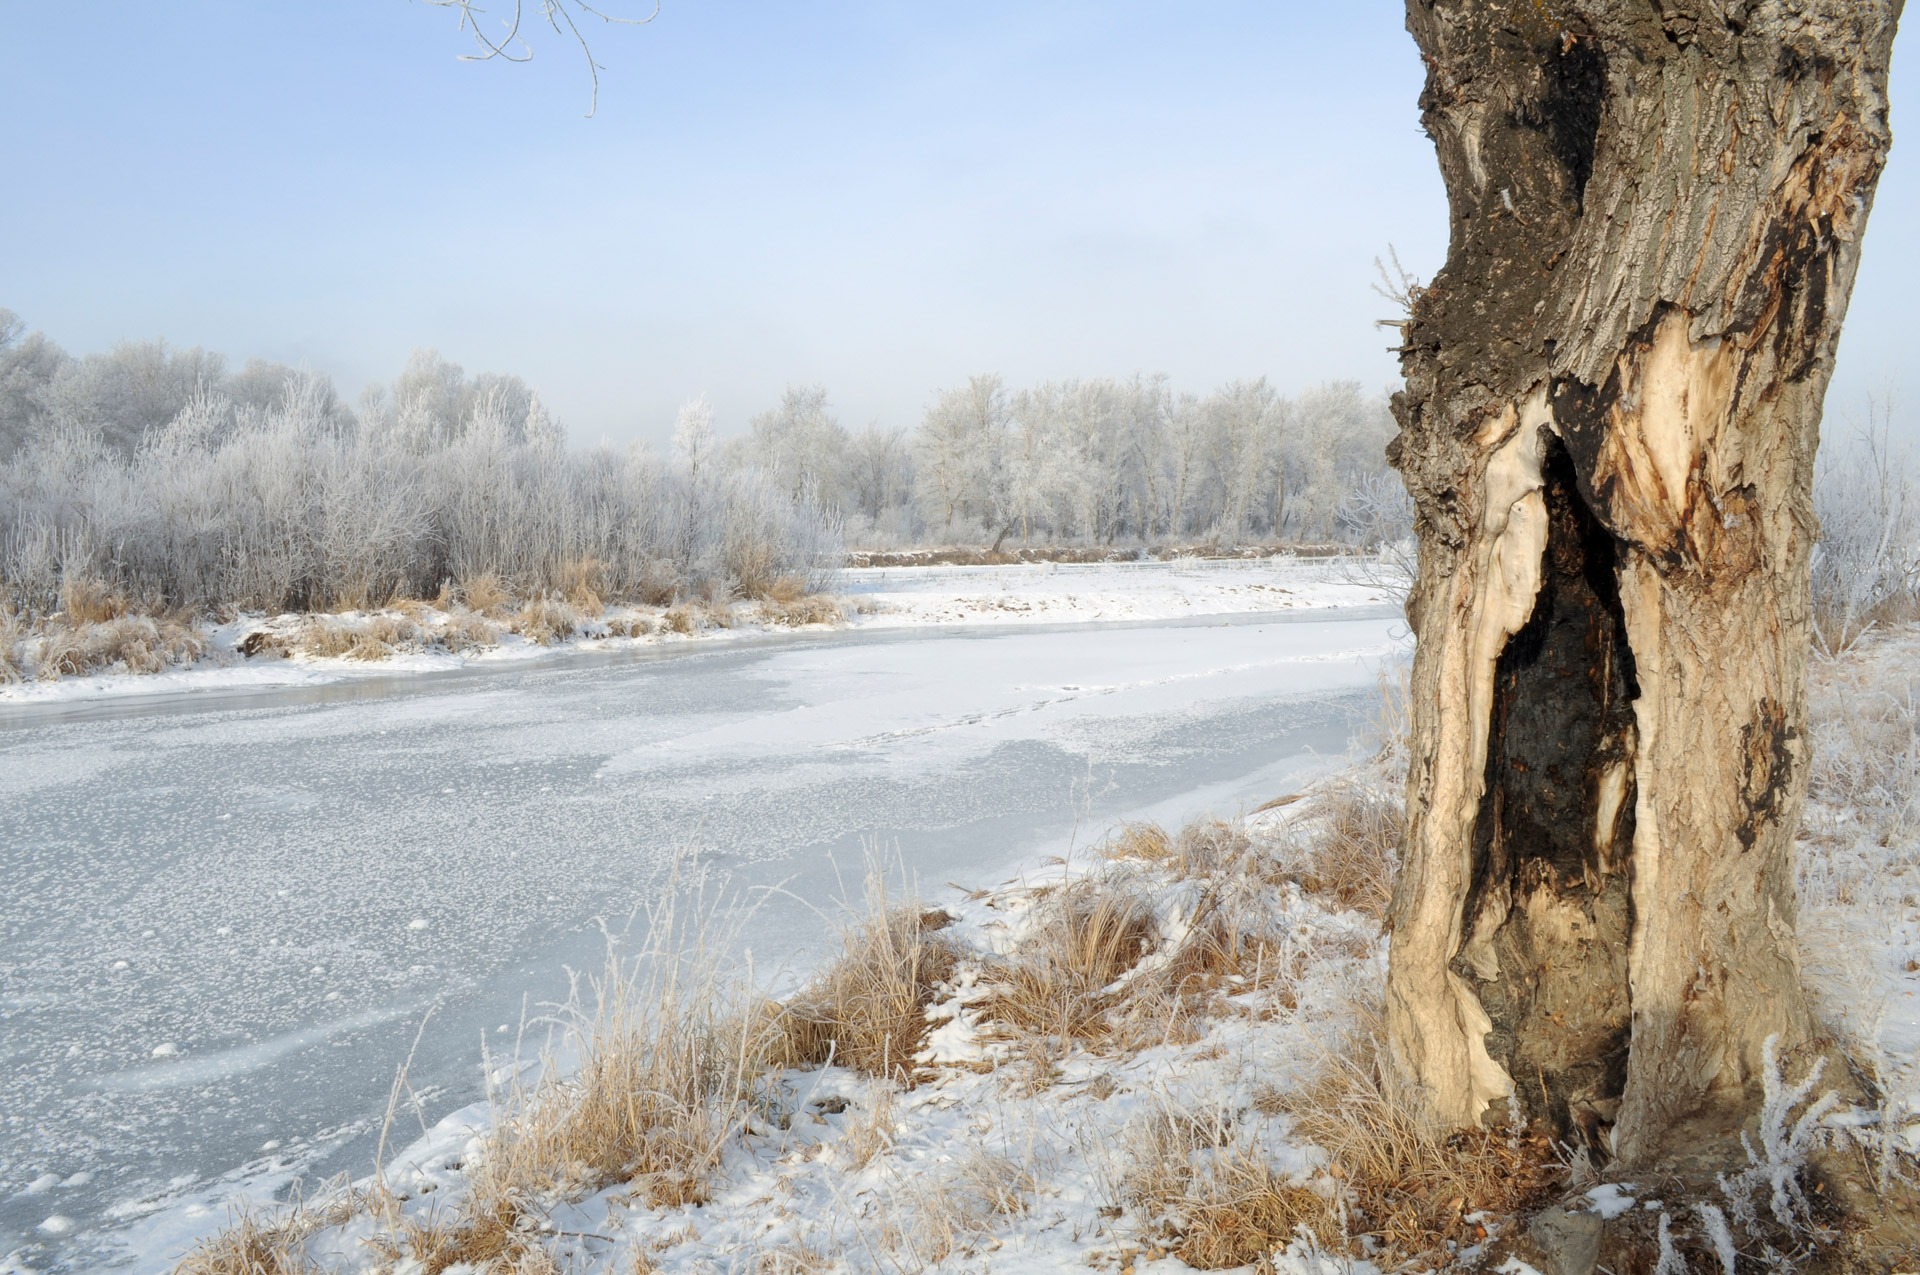
landscape, tree, nature, wilderness, snow, winter, frost, ice, weather, christmas, season, december, february, january, freezing, woody plant